Mazama, Washington

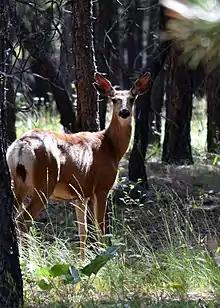
Deer in Mazama on the last stretch of the Spokane Gulch Trail heading towards the Mazama Store

is an unincorporated community in Okanogan County (population 158) located in the Methow Valley of Washington, on the east slopes of the North Cascades and North Cascades National Park. It is located along the North Cascades Highway (Highway 20), northwest of Winthrop and about south of the Canada–United States border. Mazama's town center elevation is , and it is located south of and below Goat Peak.